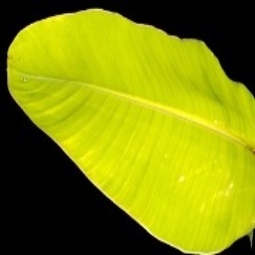
Label: Sulphur